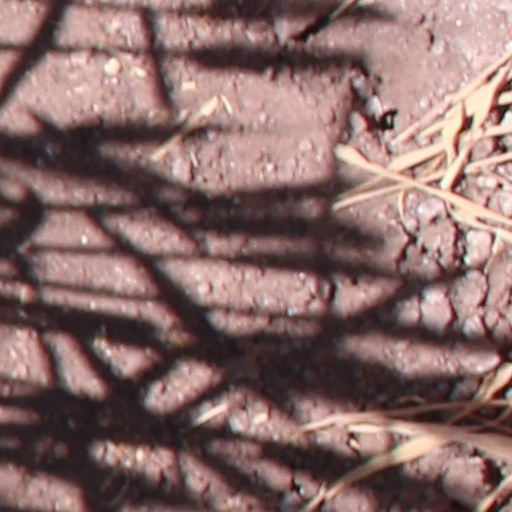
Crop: wheat